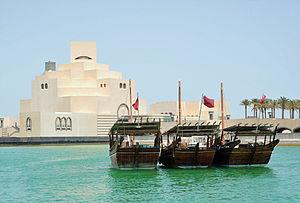
Sabiha Khémir ou Sabiha Al Khemir, née en 1959 à Korba, est une écrivaine, illustratrice et historienne de l'art tunisienne, spécialisée dans l'art islamique, dont les travaux portent sur les ponts et les dialogues interculturels. Elle a été la première directrice du musée d'Art islamique de Doha au Qatar.